Ruhrort–Homberg train ferry

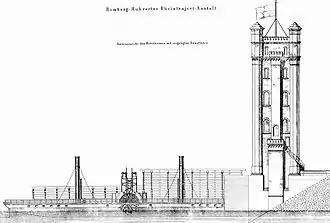
Homberg-Ruhrort train ferry, sideview of the lift tower with steam ferry "Rhein".

The Ruhrort–Homberg train ferry was a German train ferry on the Rhine between Ruhrort and Homberg, now districts of Duisburg.